Metrolinx

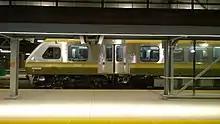
A Metrolinx Union Pearson Express train at Toronto Union Station

The Union Pearson Express (UP Express) airport rail link service began operation on June 6, 2015, linking Union Station in downtown Toronto with Pearson International Airport in the city of Mississauga, roughly away. The trains run every fifteen minutes, seven days a week, and are predicted to eliminate 1.5 million car trips annually. The duration of this trip is approximately 25 minutes.